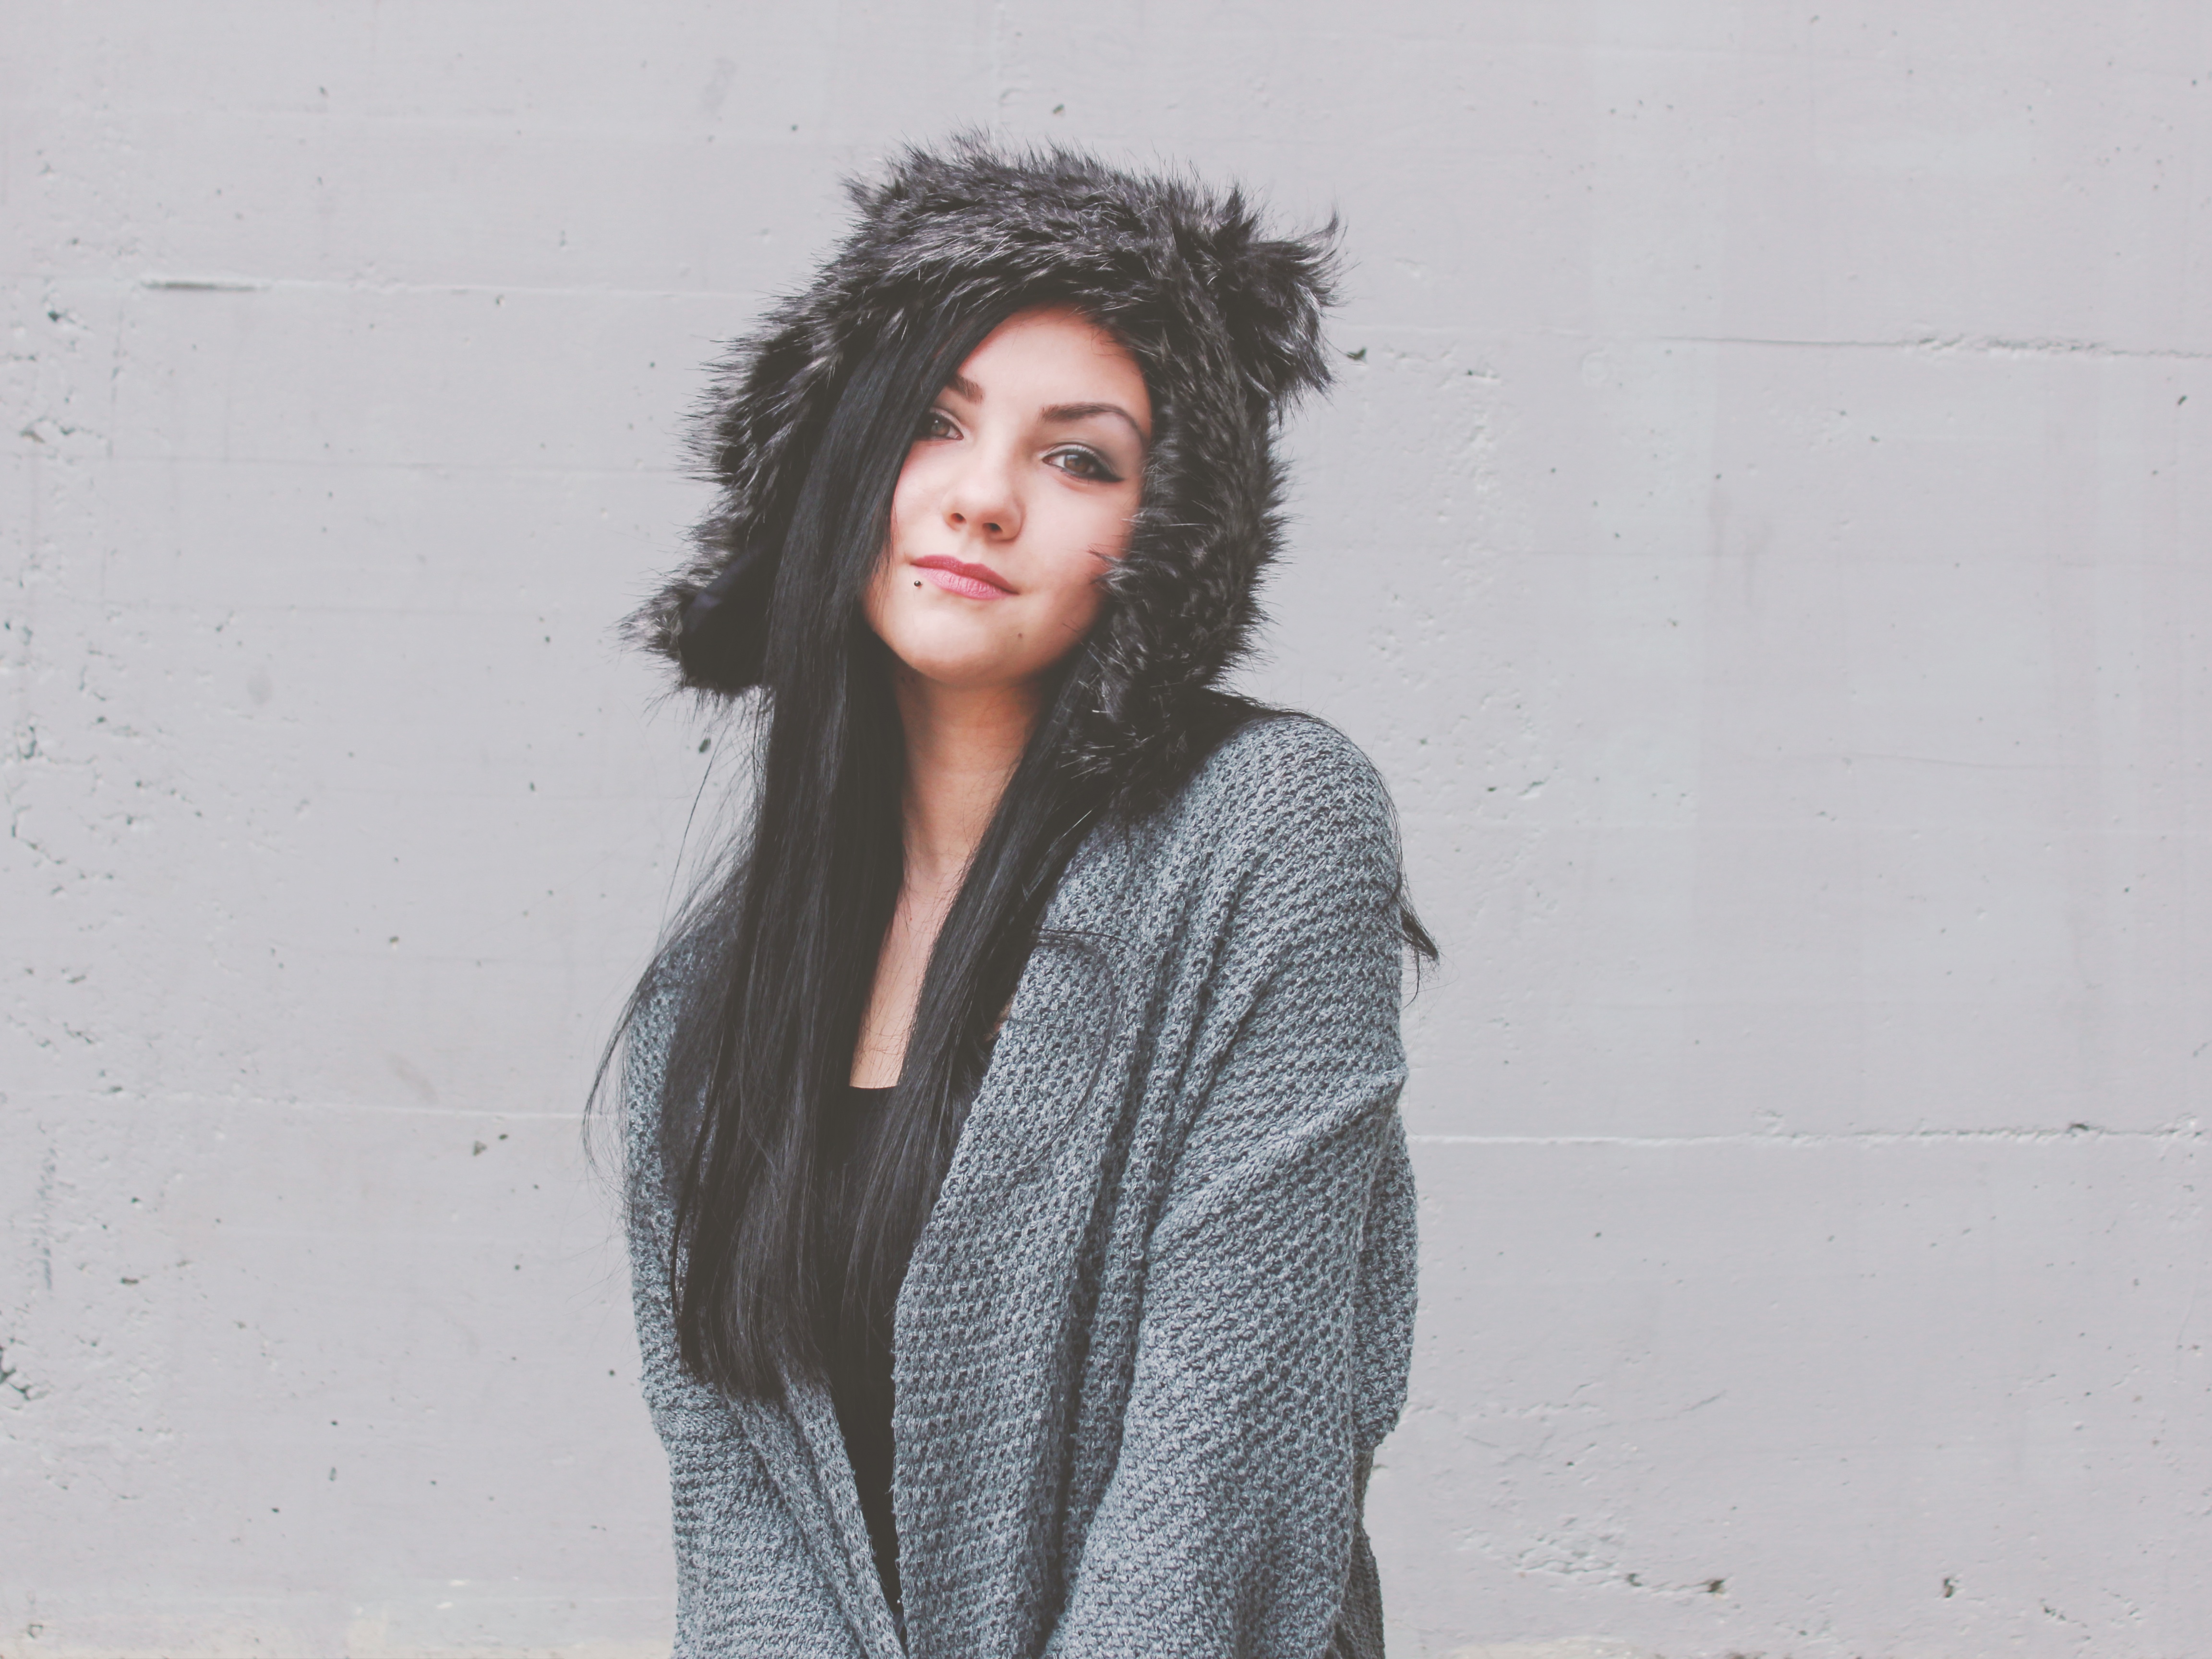
person, girl, hair, white, photography, portrait, model, spring, fashion, black, lady, hairstyle, photograph, beauty, photo shoot